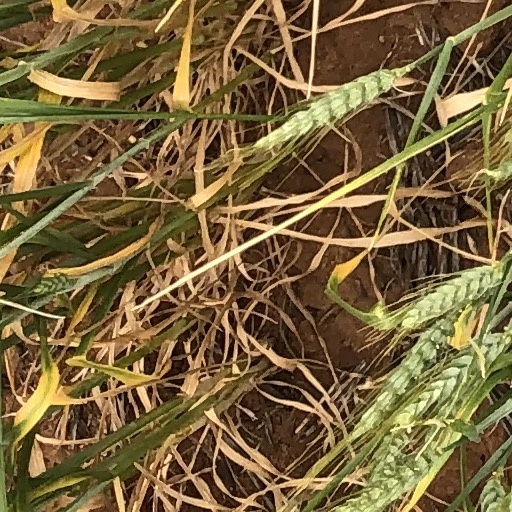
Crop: wheat